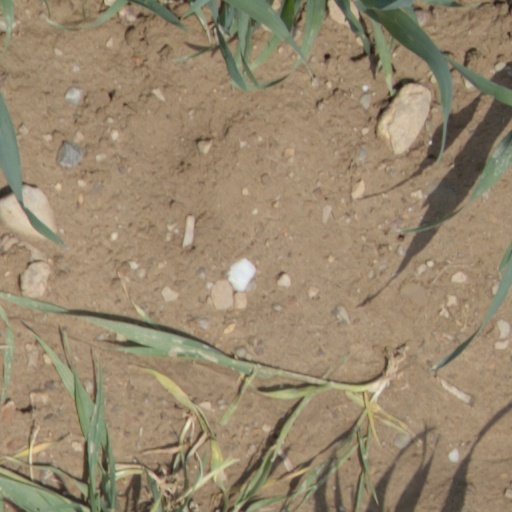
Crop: wheat